General Santos

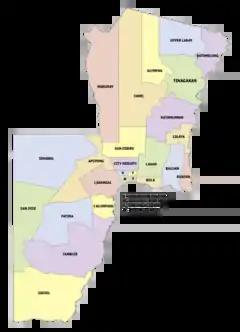
Political map of General Santos

General Santos is politically subdivided into 26 barangays. Each barangay consists of puroks while some have sitios.